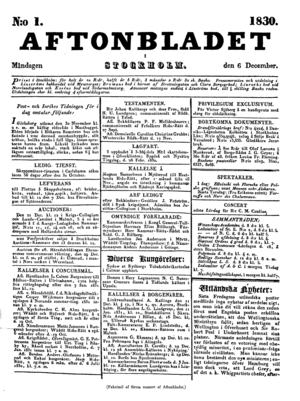
Premier numéro du journal suédois Aftonbladet.
Aftonbladet est un journal suédois créé par Lars Johan Hierta en 1830, pendant la période de la modernisation de la Suède. Il est actuellement le quotidien le plus lu de Scandinavie. Il est détenu par la confédération suédoise des syndicats et par le groupe norvégien de médias Schibsted.